Richard Ellis (Maltese photographer)

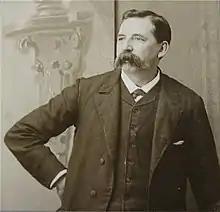

Richard Ellis (27 January 1842 – 23 December 1924) was a British-Maltese photographer who was one of the pioneers of photography in Malta during the late 19th and early 20th centuries. Born in St. Luke's, East London, he travelled throughout Europe as a circus performer before settling down in Malta at the age of nineteen. Within a few years he had opened a studio in Valletta, and he became a renowned photographer. His archive of tens of thousands of photographs still exists, and his work is significant for both its historic value and technical quality.